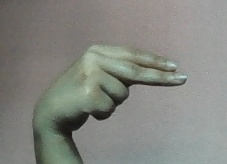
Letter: ain